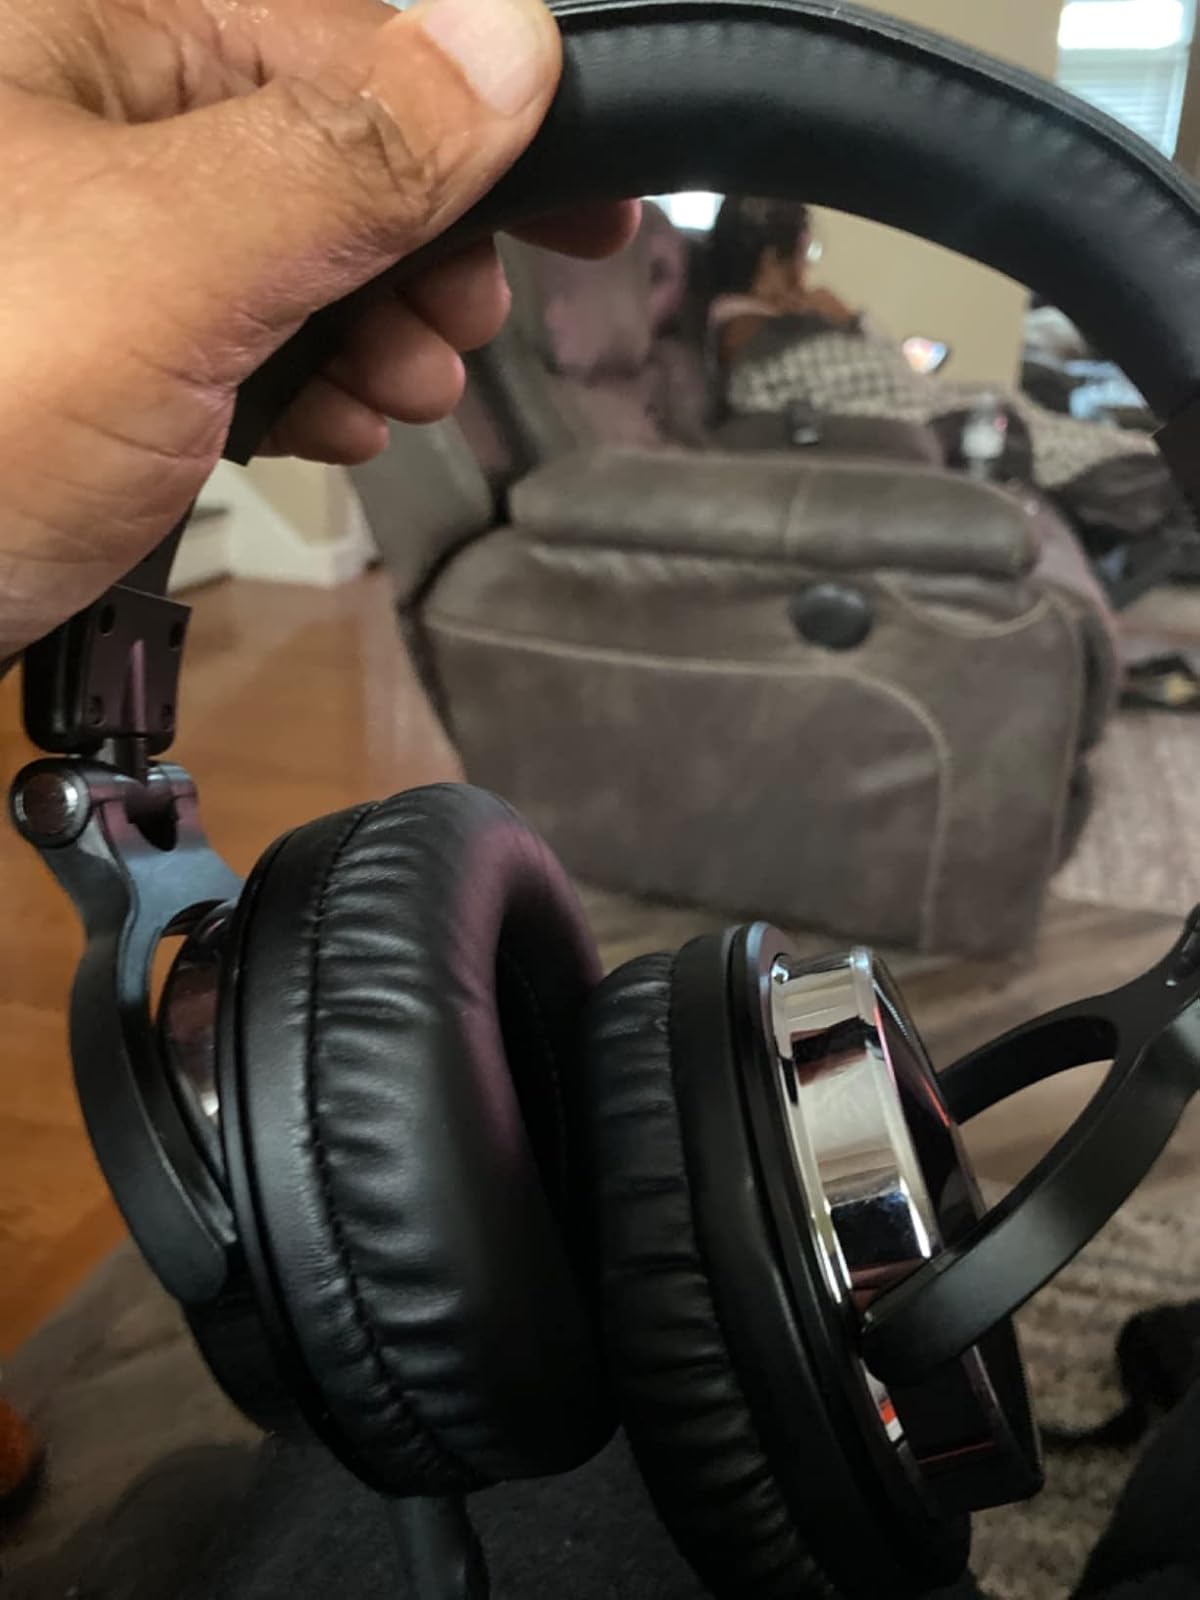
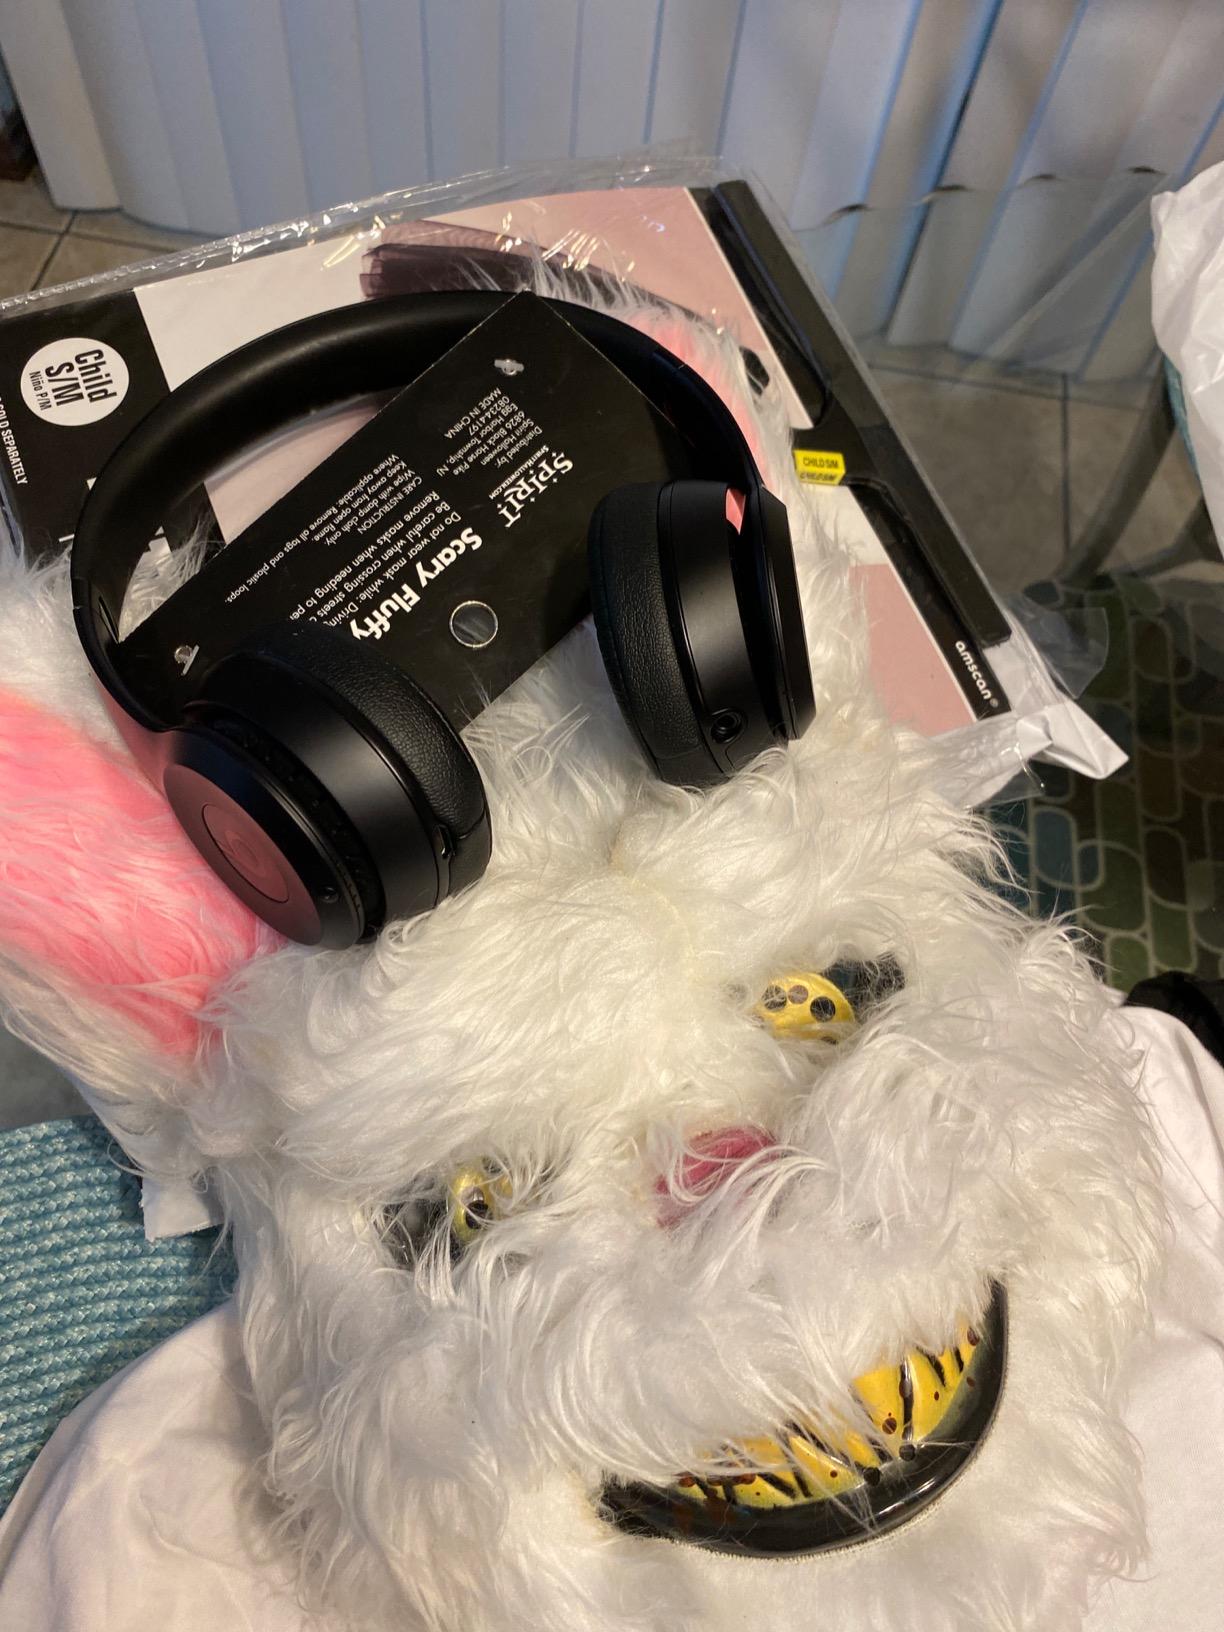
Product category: headphones
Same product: no